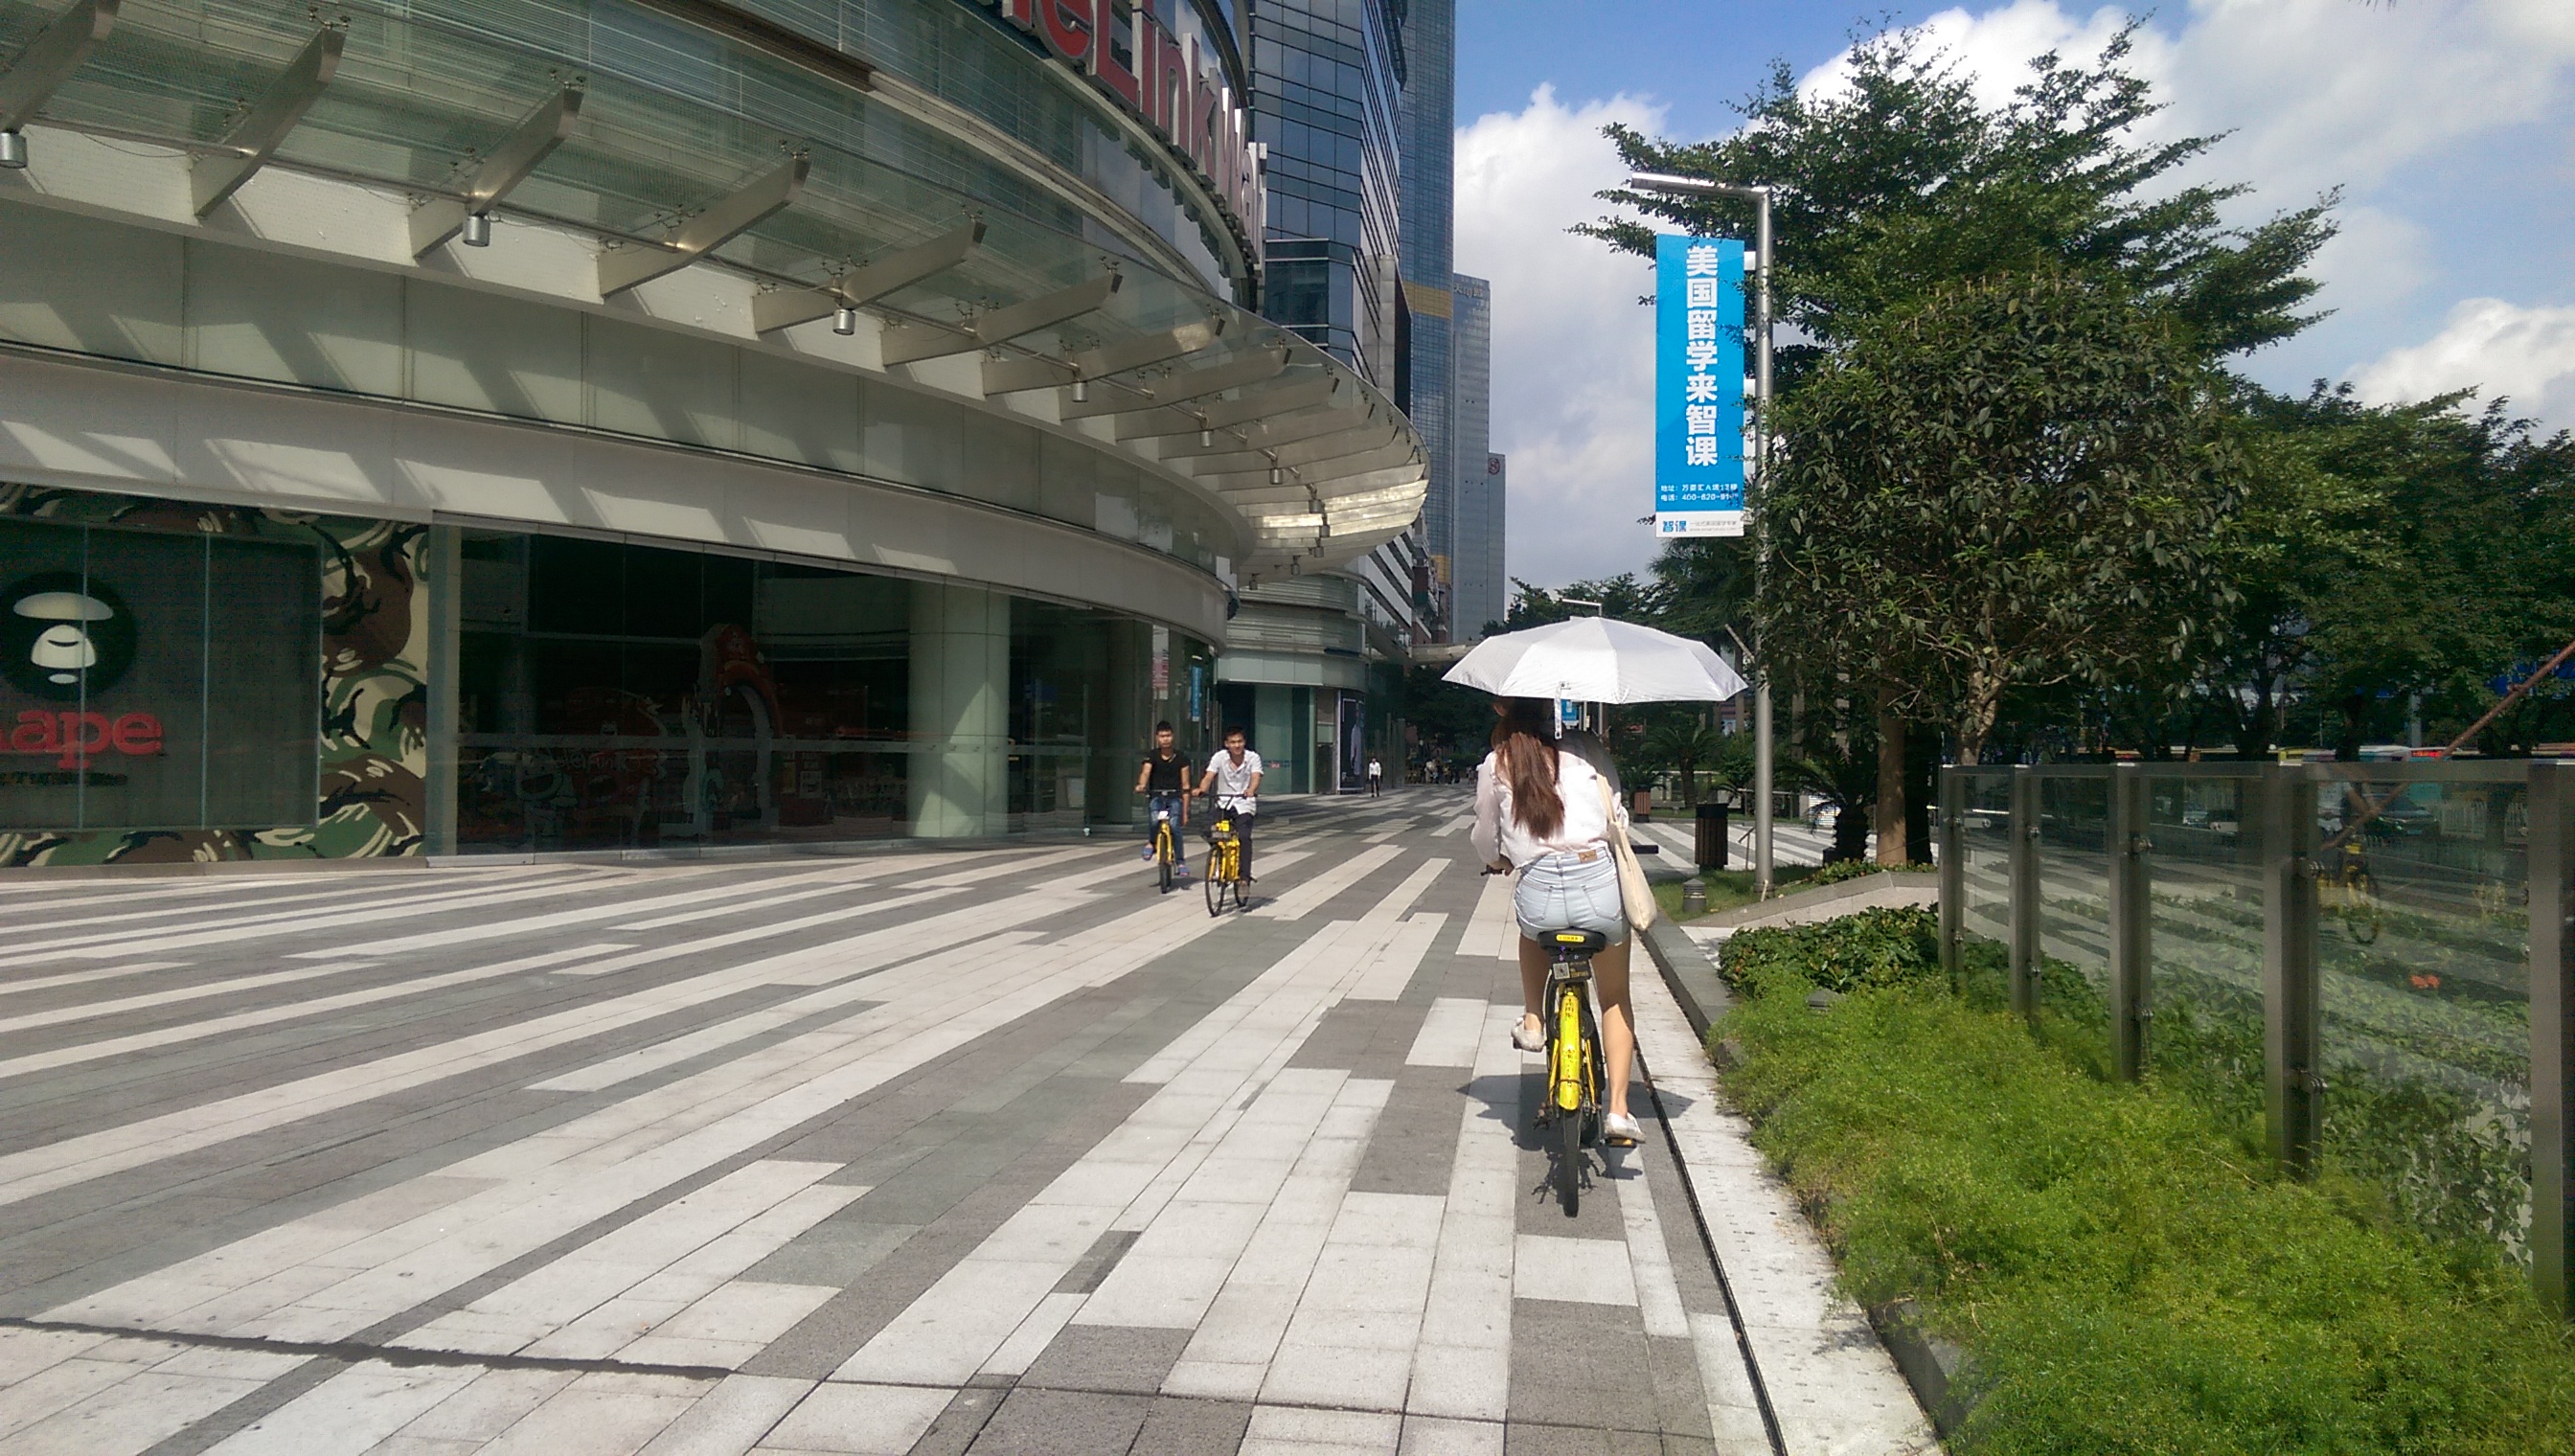
bike, street, city, morning, guangzhou, china, life, office worker, building, plant, cloud, sky, infrastructure, wheel, vehicle, road surface, urban design, thoroughfare, asphalt, sidewalk, umbrella, track, road, leisure, metropolitan area, tree, travel, pedestrian, pedestrian crossing, cycling, zebra crossing, walkway, condominium, mixed use, lane, facade, recreation, commercial building, spring, tourism, walking, fashion accessory, transport, downtown, train station, traffic, public transport, intersection, railway, bridge